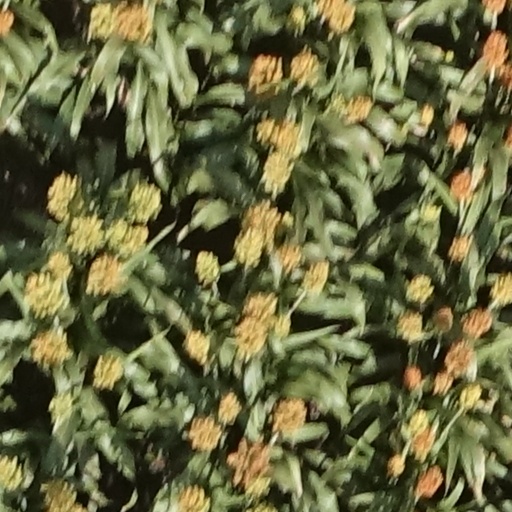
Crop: sorghum